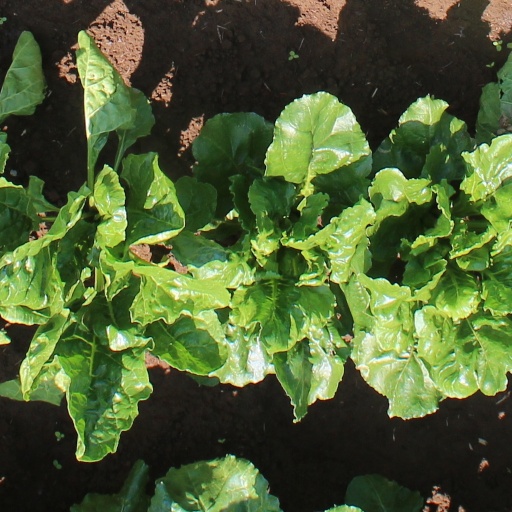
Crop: sugar beet